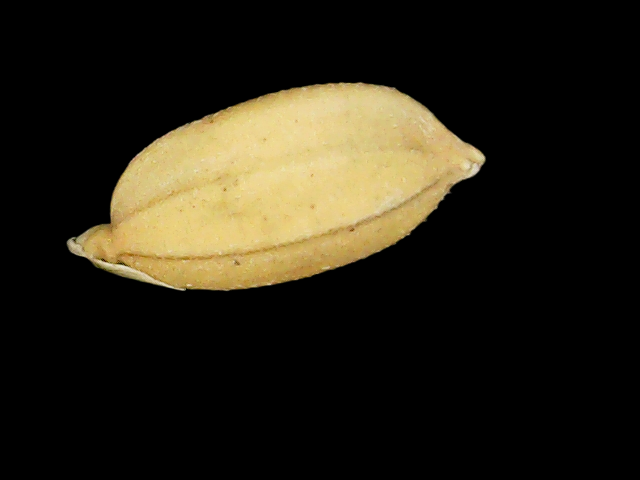
Rice variety: Binadhan08